United States Post Office (Iowa Falls, Iowa)

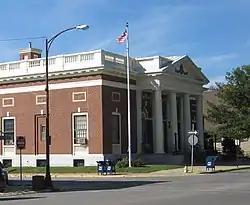

The United States Post Office is a historic building located in downtown Iowa Falls, Iowa, United States. Built in 1914, the structure was designed in the Neoclassical style, with Oscar Wenderoth as the supervising architect. The 1893 Colombian Exposition in Chicago was a major influence in the building's design. The foundation is composed of North Carolina granite, while the walls are dark red brick that is laid in an English cross bond. The main entrance is framed by a portico that is held up by four columns of the Doric order. The interior features woodwork of white oak, a marble-terrazo floor, and a vaulted ceiling. It was listed on the National Register of Historic Places in 1994.